Mackensen-class battlecruiser

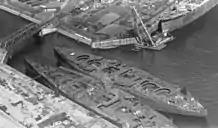
Unfinished battlecruiser (left) and in Hamburg after the war, in about 1920

The s were equipped with a main battery of eight new 35 cm SK L/45 guns in four twin gun turrets. The turrets were mounted in superfiring pairs fore and aft of the main superstructure. The guns were placed in Drh LC/1914 mountings, which could elevate to 20 degrees and depress to −5 degrees. The guns were supplied with a total of 720 armor-piercing shells, or 90 per gun. The weapons were designed to fire 600 kg (1,323 lb) shells at a rate of fire of around 2.5 shots per minute. The shells were fired with a muzzle velocity of . As with other heavy German guns, these weapons used a fore propellant charge in a silk bag with a main charge in a brass case. These guns could hit targets out to a maximum distance of .